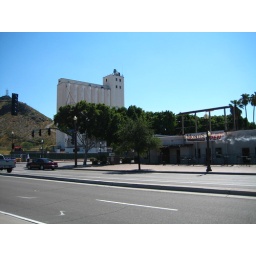
bike ride scenery: Monti's (first building in Tempe - sign destroyed in recent monsoon)